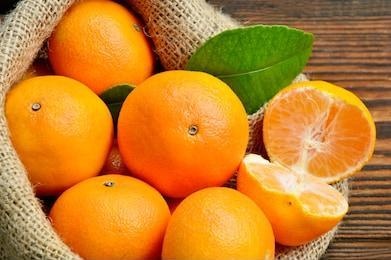
Label: mandarine